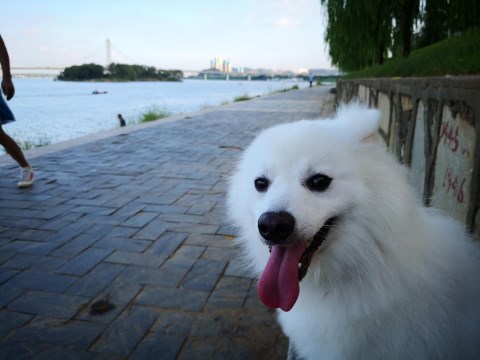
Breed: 253-n000107-Japanese_Spitzes